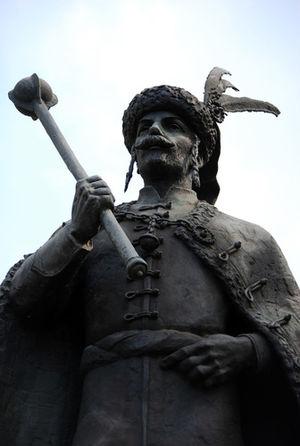
vajai Ibrányi László (1658-1707), colonel Kuruc tué à Trenčín en actuelle Slovaquie.
Vay baron et comte est le patronyme d'une famille noble hongroise.